Lamprey pie

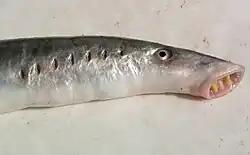
A European river lamprey

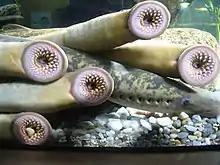
A number of sea lampreys, showing mouth parts

Lampreys are parasitic carnivorous elongated jawless fishes present in saltwater and freshwater. In Europe the sea lamprey and European river lamprey have a long history as a human foodstuff. They were eaten by the Romans since at least the 1st century AD and were considered a high-status food. In medieval Europe they attained particular popularity as a meaty-tasting fish that could be eaten on fast days. The food became associated with medieval Christmases, as Christmas Eve, the last day of Advent, was a fast day. They were a popular foodstuff of royalty; Henry I (r. 1100–1135) died, according to the chronicler Henry of Huntingdon, after eating too many ("a surfeit of lampreys") whilst on campaign in Northern France.